1775–1795 in Western fashion

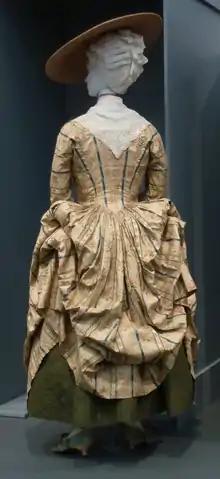
This French dress, c. 1775 has the fitted back of the "robe à l'anglaise" and skirt draped "à la polonaise". LACMA

According to some historians, it was at this time when the concept of fashion, as it is known today, was established (others date it much earlier). Prior to this point, clothes as a means of self-expression were limited. Guild-controlled systems of production and distribution and the sumptuary laws made clothing both expensive and difficult to acquire for the majority of people. However, by 1750 the consumer revolution brought about cheaper copies of fashionable styles, allowing members of all classes to partake in fashionable dress. Thus, fashion begins to represent an expression of individuality.